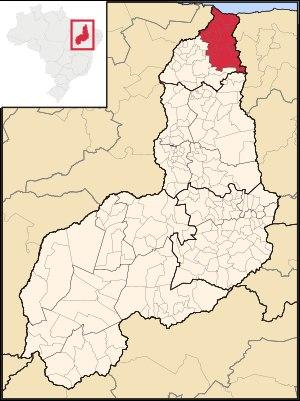
La microrégion du littoral du Piauí est l'une des deux microrégions qui subdivisent le nord de l'État du Piauí au Brésil.